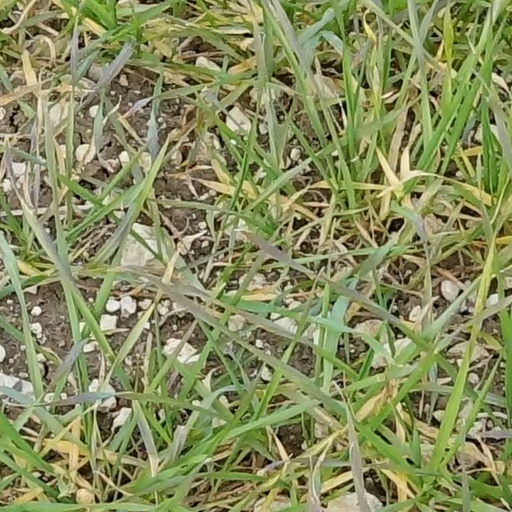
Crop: wheat